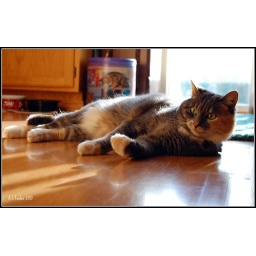
Sammie lays in the middle of the kitchen floor in order to catch someone's attention. Always hoping for treats!